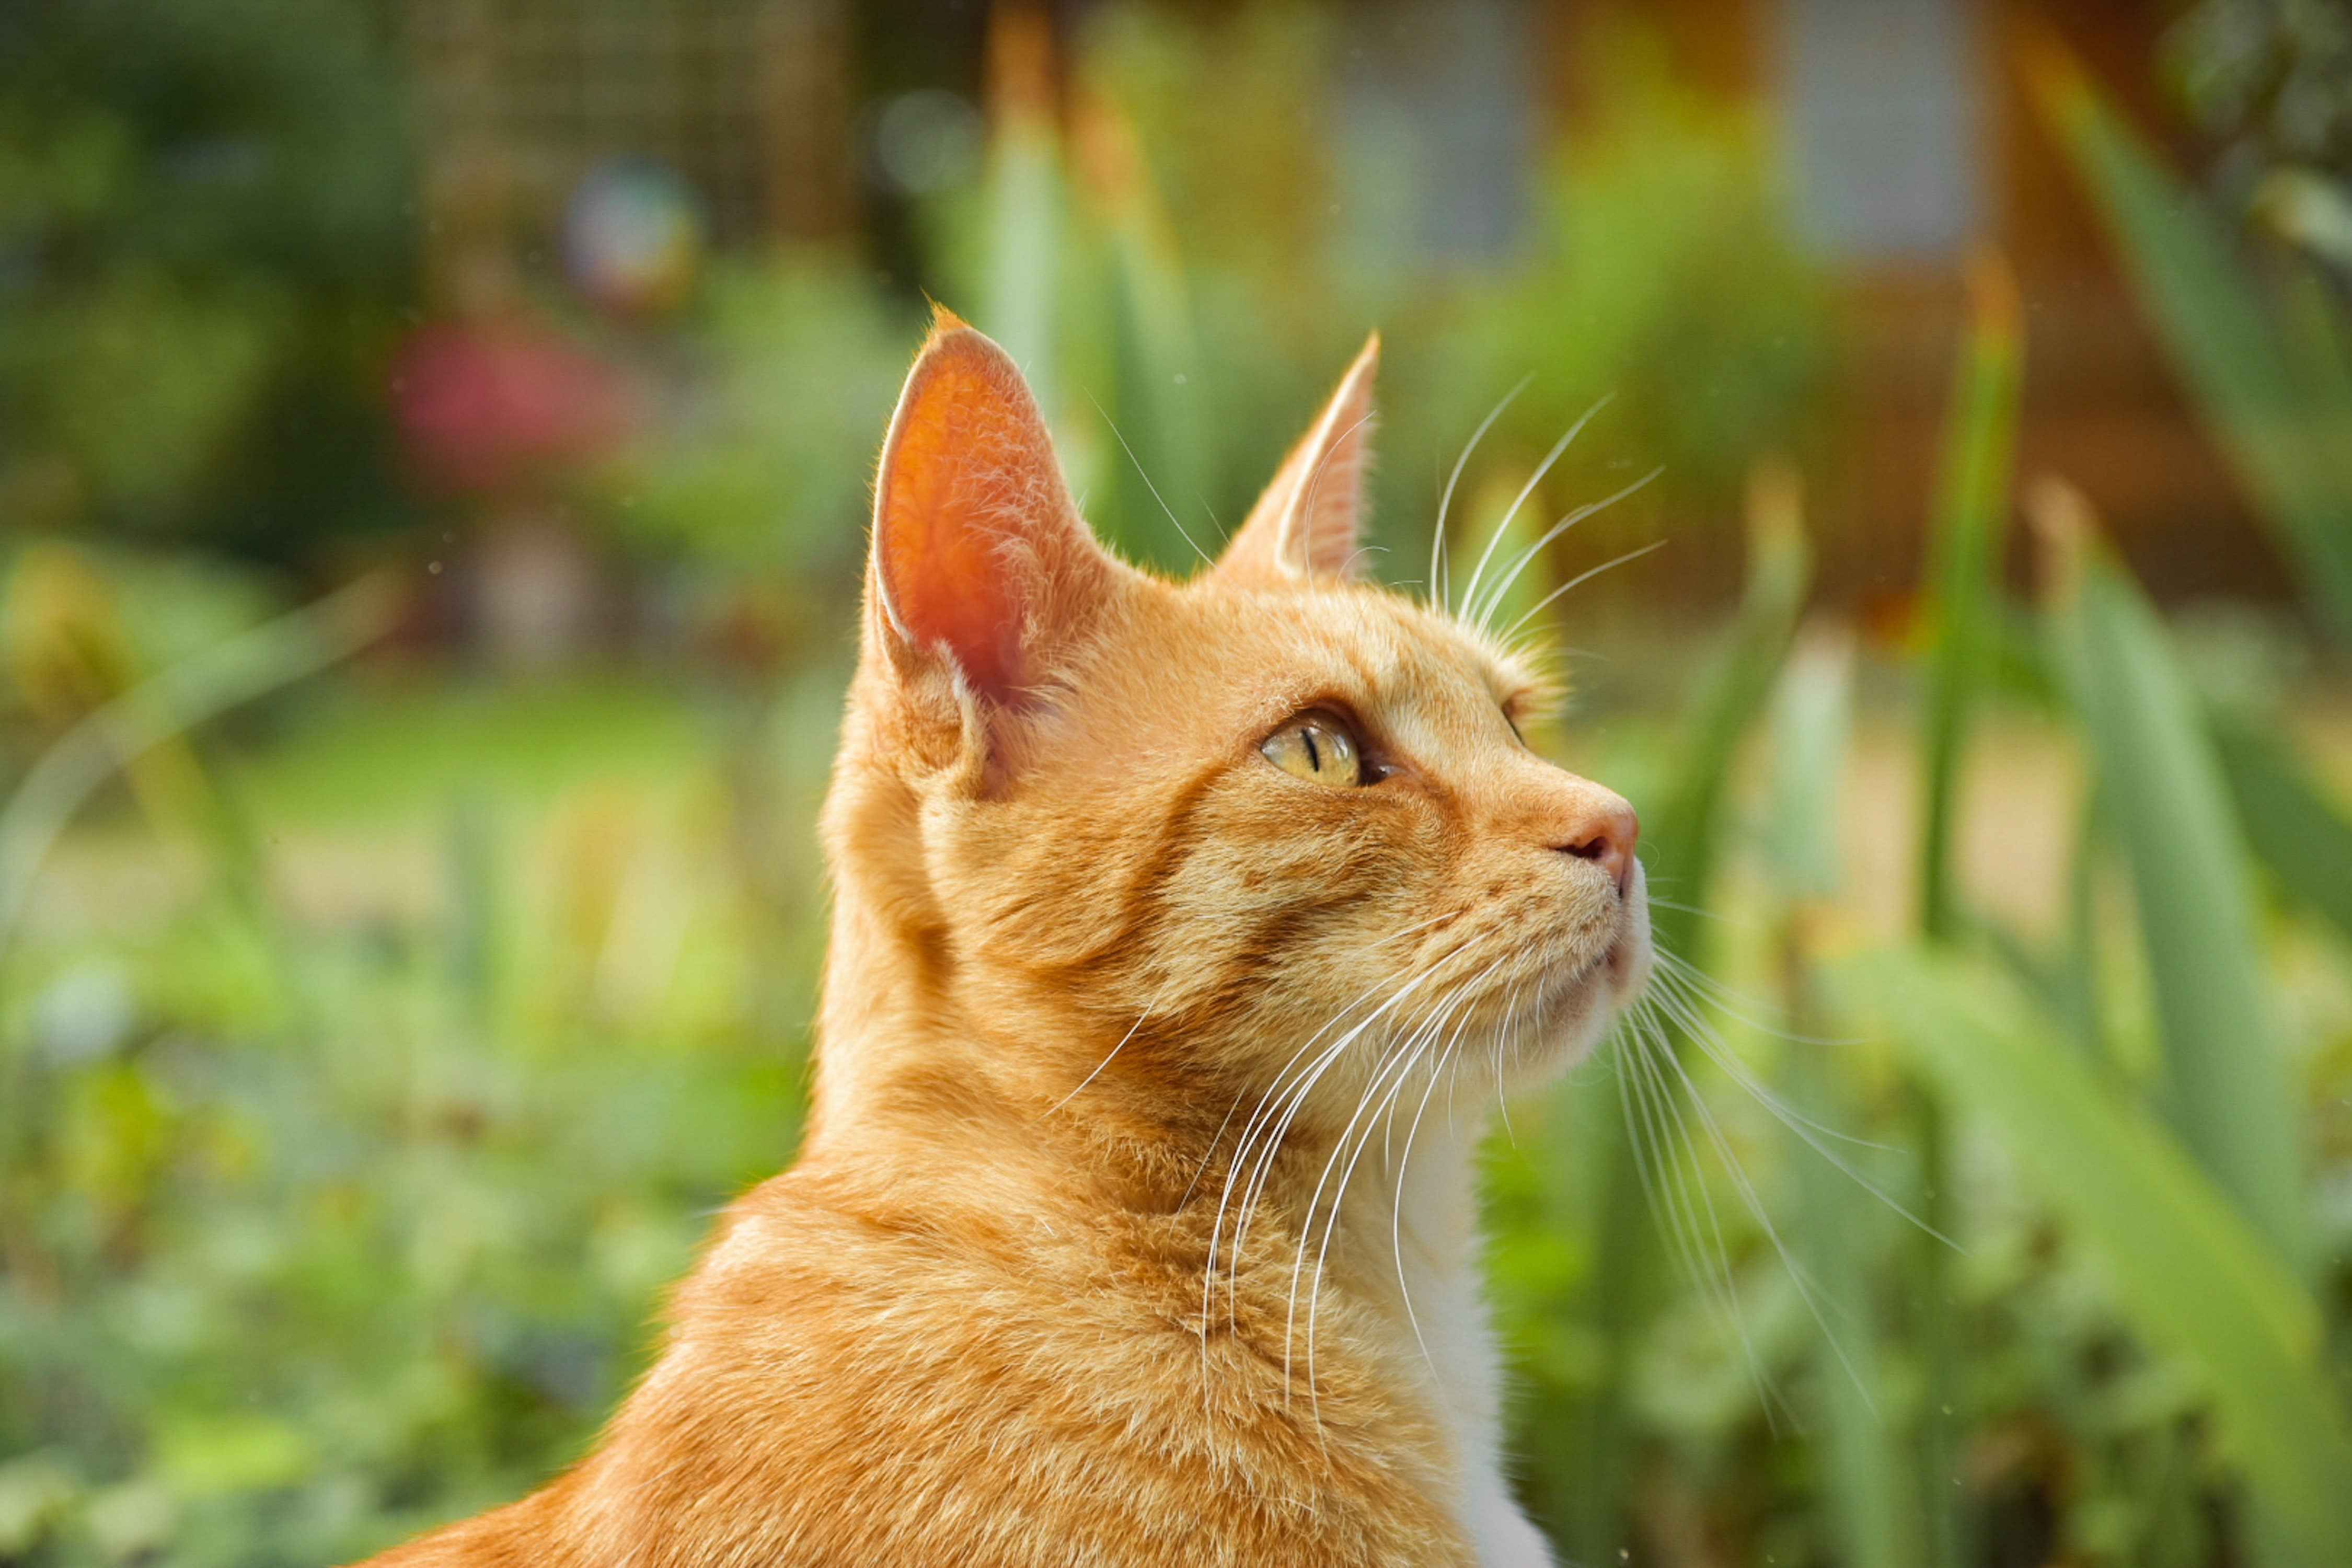
cat, plant, carnivore, felidae, whiskers, fawn, window, grass, wood, small to medium sized cats, snout, terrestrial animal, domestic short haired cat, fur, wildlife, tail, art